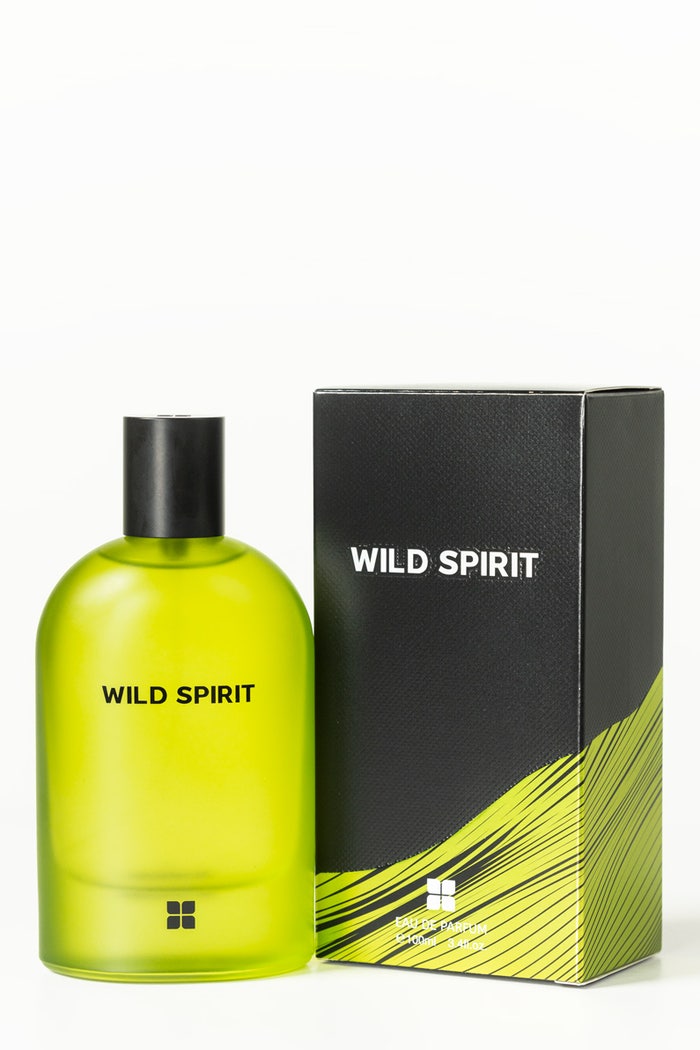
green black wild spirit eau de parf